El Paso Police Department

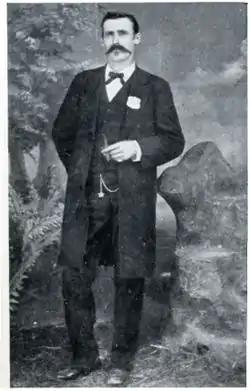
El Paso City Marshal Dallas Stoudenmire

The early history of the department is difficult to study. Many older newspaper accounts are inaccurate and documents from before about 1950 were lost in a fire. Newspaper accounts were often heavily exaggerated for local entertainment value or to bolster a "wild west" image for the city to readers in the eastern United States.